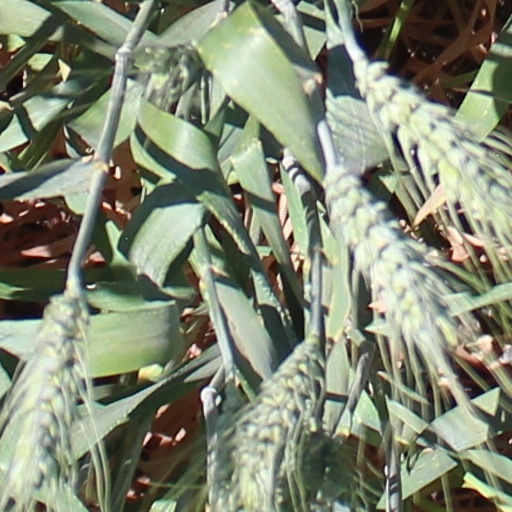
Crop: wheat